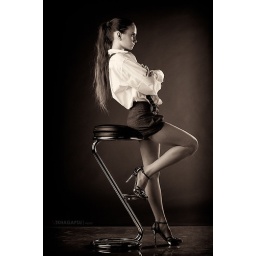
Beautiful girl in a shirt